Redstone Building

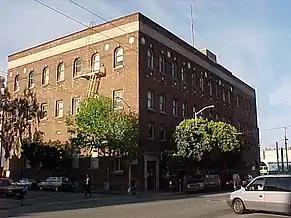
The San Francisco Labor Temple known today as the Redstone Building

The Redstone Building, also known as the Redstone Labor Temple (and formerly called "The San Francisco Labor Temple"), was constructed and operated by the San Francisco Labor Council Hall Associates. Initial planning started in 1910, with most construction work done during 1914. Its primary tenant was the San Francisco Labor Council, including 22 labor union offices as well as meeting halls. The building was a hub of union organizing and work activities and a "primary center for the city's historic labor community for over half a century."